Ethel Burton

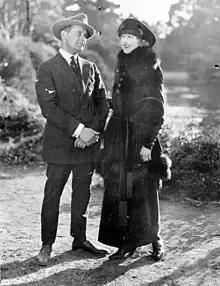
Ethel Burton with Arvid E. Gillstrom

Ethel Burton was born in New York City and began working in films in 1915. She worked for Vitagraph, World Comedy Stars Film Company and Vim Comedy Company. She often appeared as a supporting actress in films with Billy West and Oliver Hardy. She co-starred in the first four Billy West comedies, during which time she met director Arvid E. Gillstrom. They became a couple and were married in 1917. Burton and Gillstrom divorced in 1931 and Burton continued acting under the name Ethel Gillstrom.